Outliner

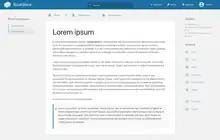
BookStack novel writing

There are two basic types of outliners: one-pane or "intrinsic", and two-pane or "extrinsic", each with its strengths and weaknesses.